UNIQUAC

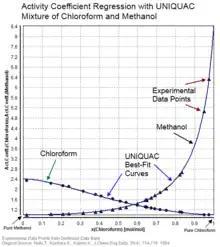
UNIQUAC regression of activity coefficients (chloroform/methanol mixture)

In statistical thermodynamics, UNIQUAC (a portmanteau of universal quasichemical) is an activity coefficient model used in description of phase equilibria.